Historic Centre of Macau

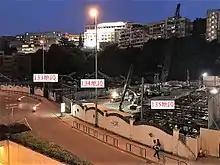
Constructions on the foothill of Guia Hill in 2017.

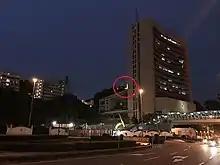
The view of Guia Fortress is blocked by the headquarter.

In 2007, local residents of Macao wrote a letter to UNESCO complaining about construction projects around the World Heritage Site Guia Lighthouse (Focal height 108 meters), including the headquarter of the Macau Liaison Office (91 meters). UNESCO then issued a warning to the Macau government, which led former Chief Executive Edmund Ho to sign a notice regulating height restrictions on buildings around the site.